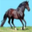
Label: horse